Sherman Dillard

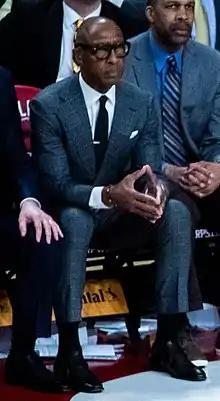
Dillard on the Iowa sideline in a game at Williams Arena on February 16, 2020.

Sherman Dillard (born September 1, 1955) is an American former basketball player and current coach. He was a head men's basketball coach at Indiana State University and at James Madison as well as an assistant at Maryland, California and Georgia Tech. Currently, he is an assistant basketball coach at the University of Iowa. Prior to being hired at Iowa in May 2010, he was a basketball representative for Nike.